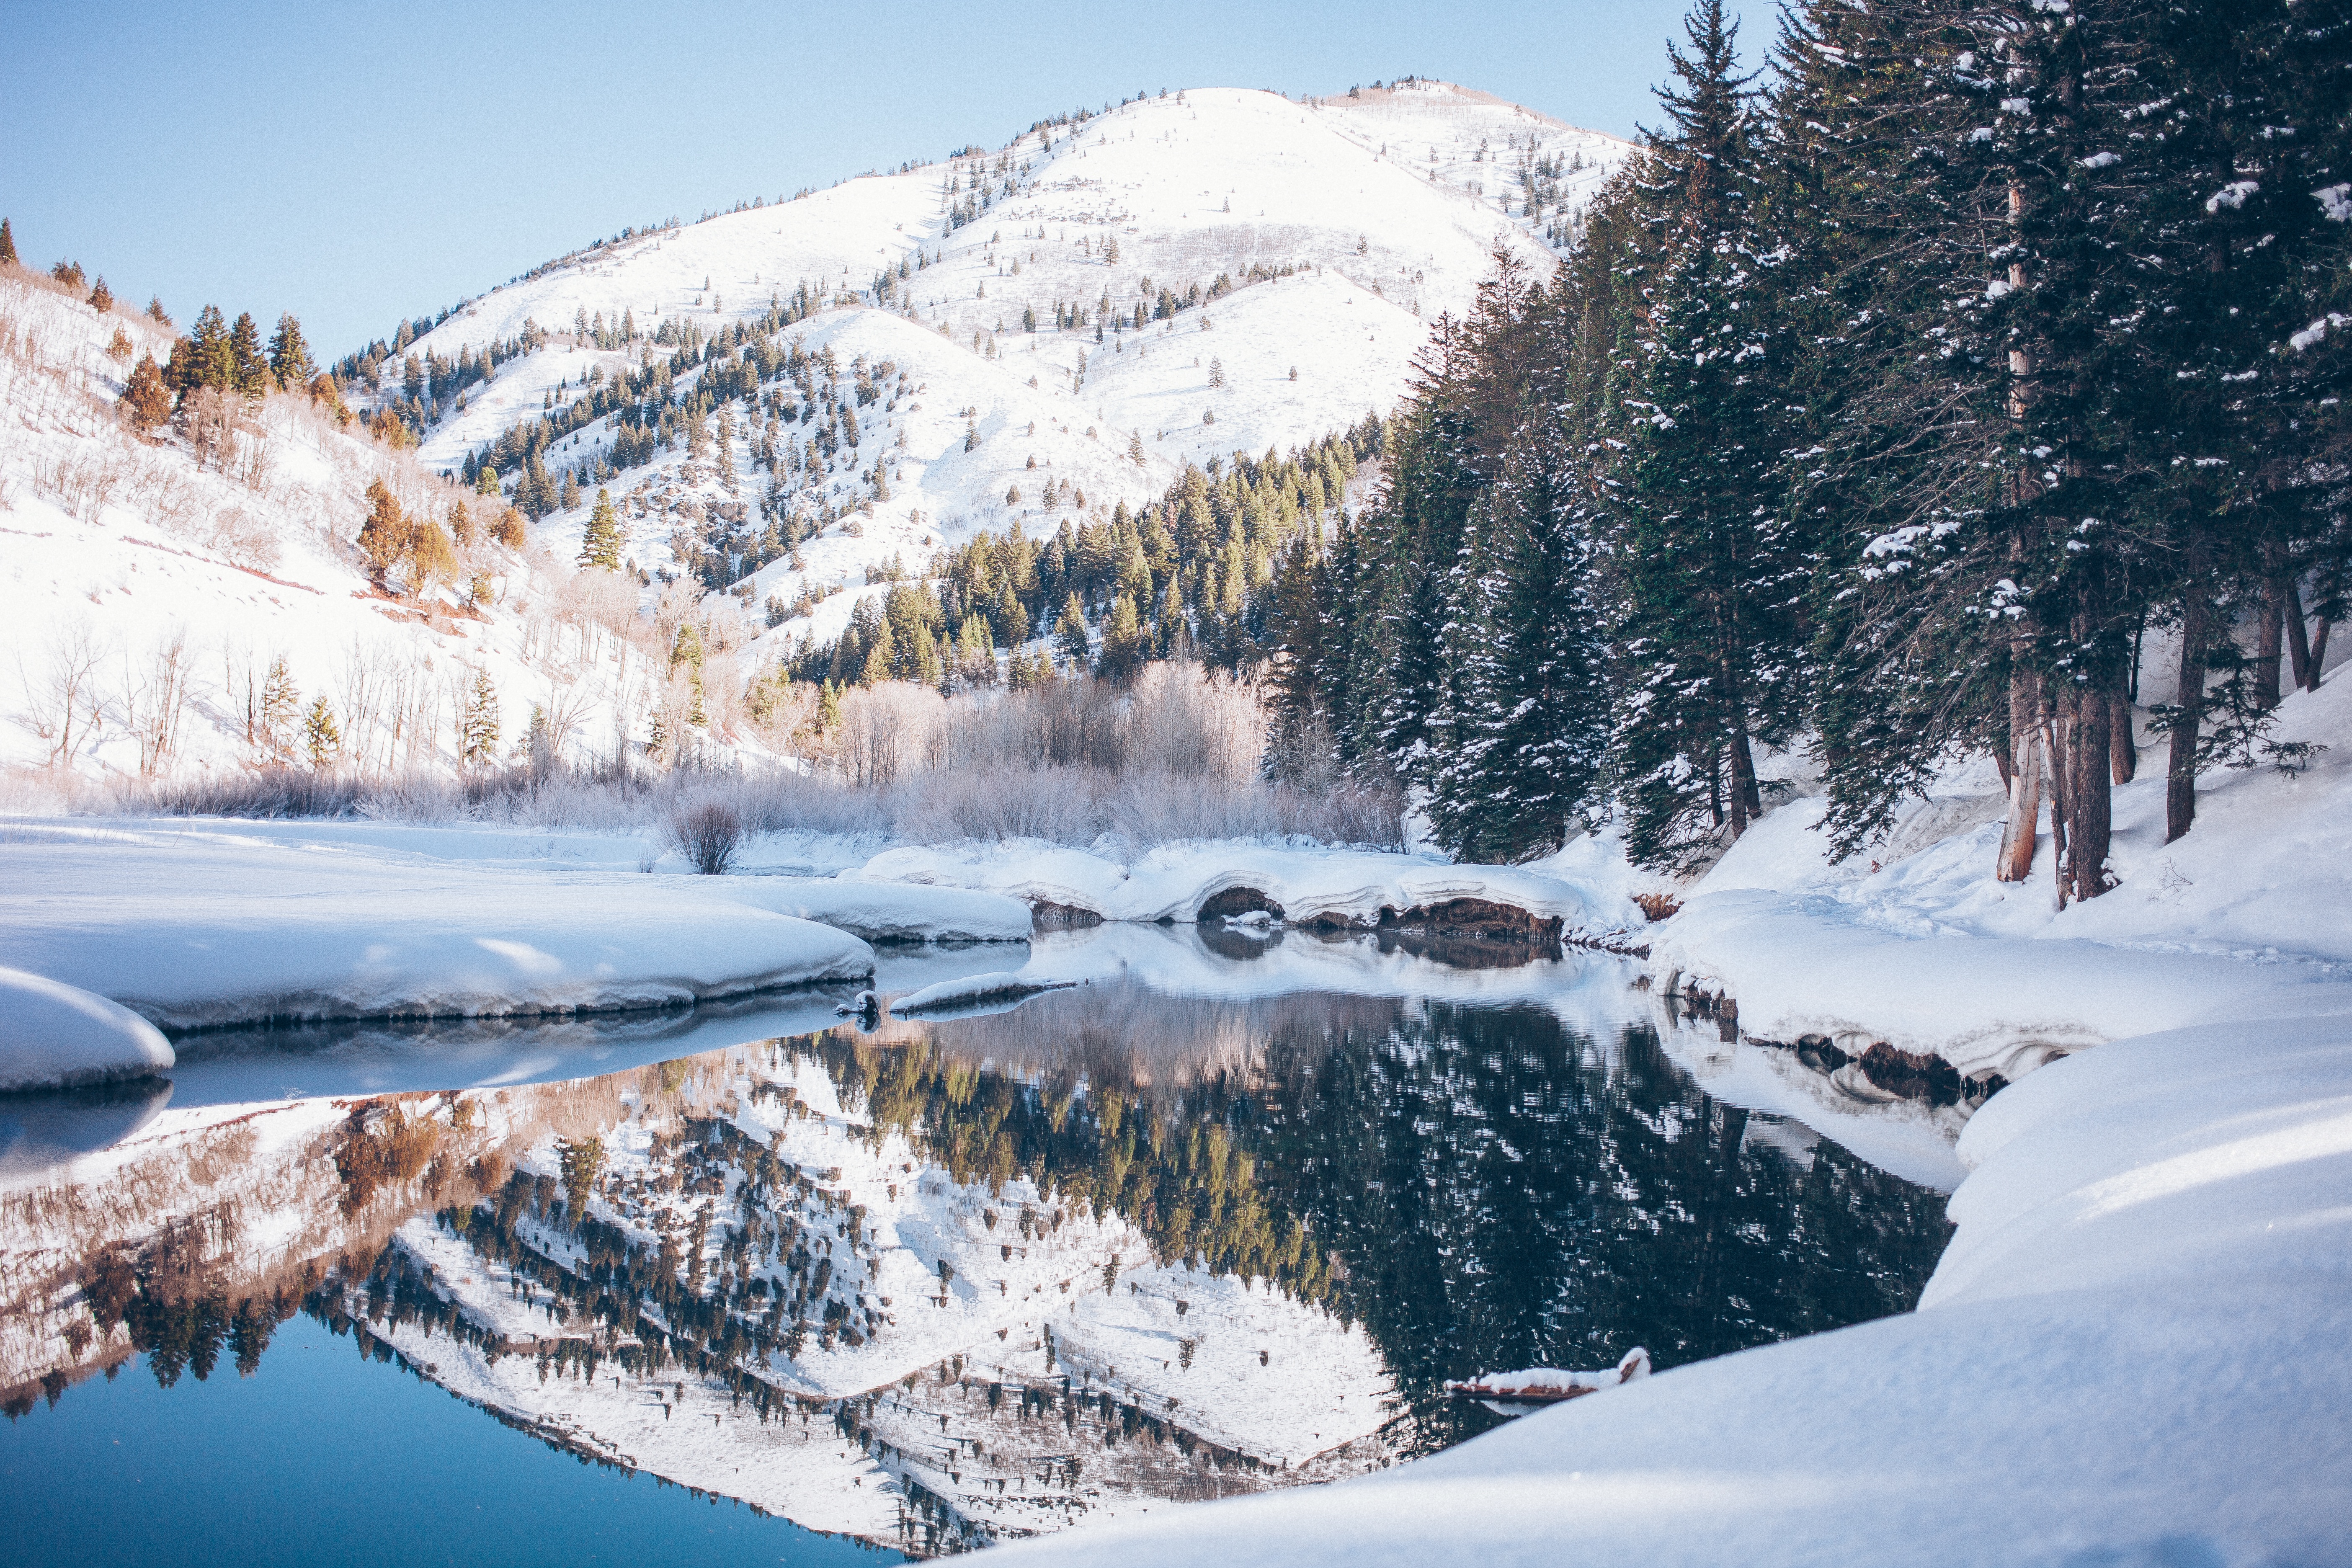
tree, water, wilderness, mountain, snow, winter, lake, valley, mountain range, ice, weather, season, alps, piste, mountainous landforms, geological phenomenon